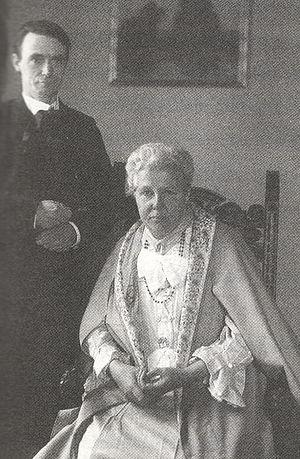
Rudolf Steiner und Annie Besant, Munich 1907